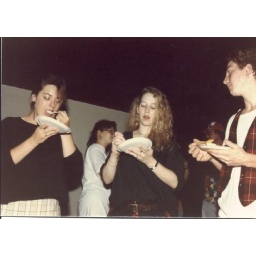
Kerin, Janette, Debbie, Fish, Dave, eating cake in an unknown locale.